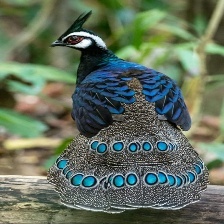
Species: BORNEAN PHEASANT
Scientific name: POLYPLECTRON SCHLEIERMACHERI